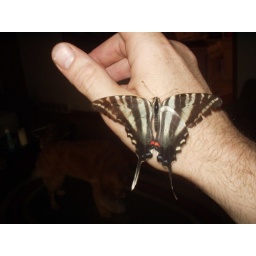
Rare butterfly I could never catch as a child, found her in the road probably stunned by auto.